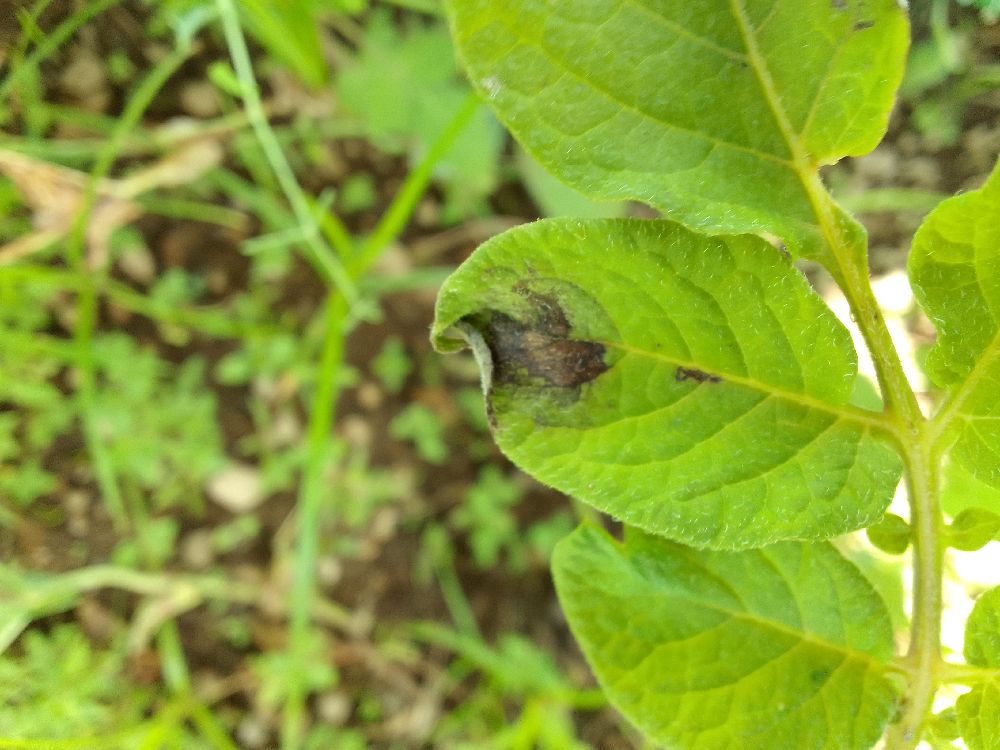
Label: Late blight